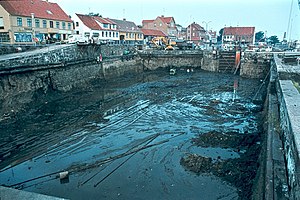
Allinge-Sandvig
den tomme inderhavn i Allinge, 1979
den tomme inderhavn af Allinge, 1979
Allinge-Sandvig er en dobbeltby på nordspidsen af Bornholm med 1.494 indbyggere, beliggende 24 km nord for kommunesædet Rønne og 36 km nordvest for Nexø. Byen ligger i Bornholms Regionskommune, der hører til Region Hovedstaden.